Austfonna

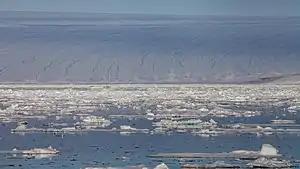
Austfonna glacier seen from Hinlopen strait

Austfonna is an ice cap located on Nordaustlandet in the Svalbard archipelago in Norway. Covering an area of 7,800 km, it is Europe's third-largest glacier by area and volume, after the Severny Island ice cap of Novaya Zemlya, Russia, and Vatnajökull in Iceland. The combined area of Austfonna and the Vegafonna ice cap is 8,492 km.